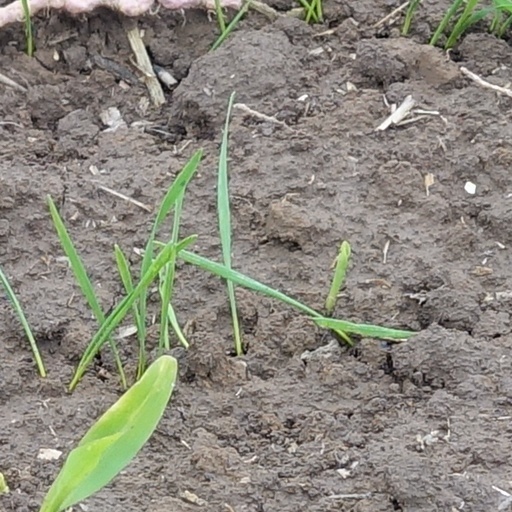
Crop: wheat